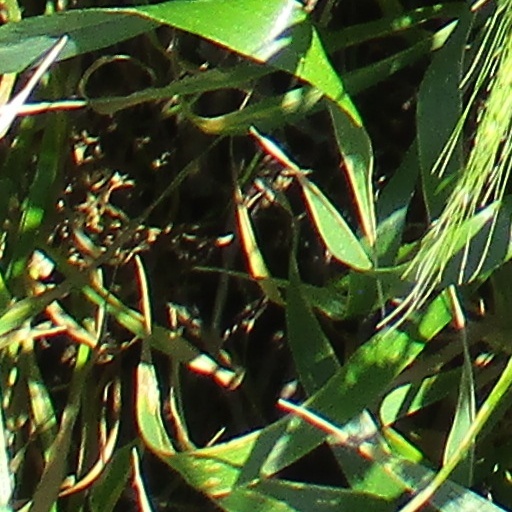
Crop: wheat